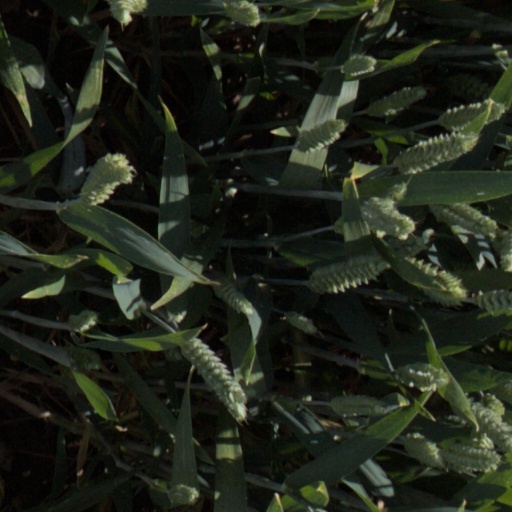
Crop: wheat